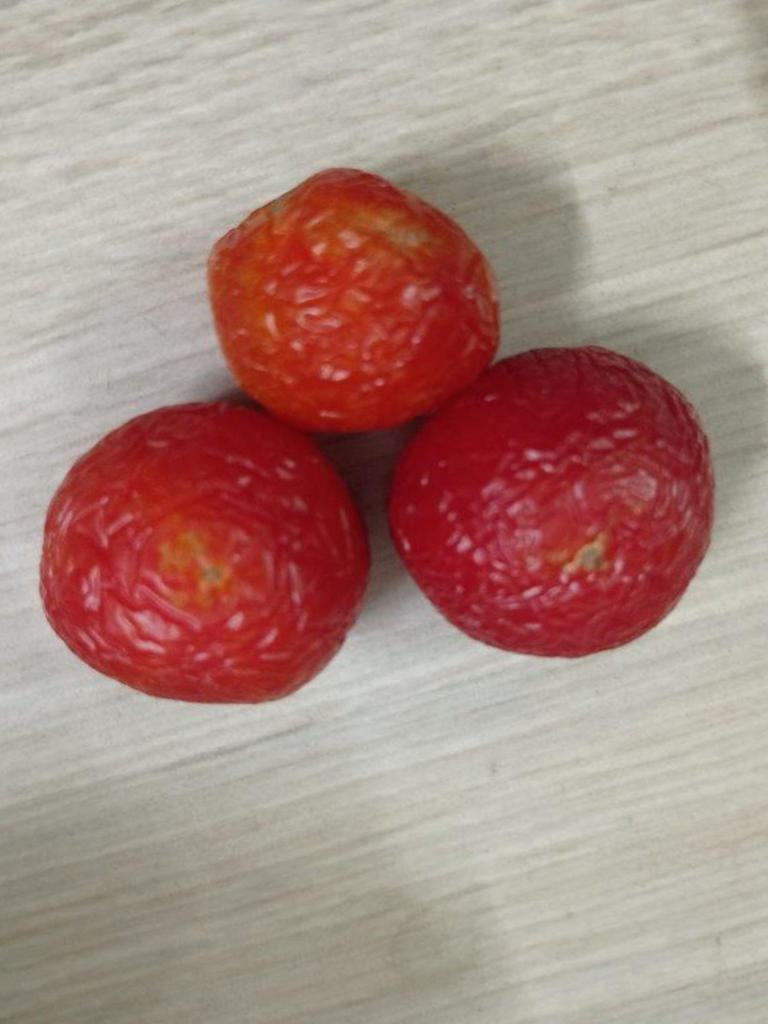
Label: Rotten